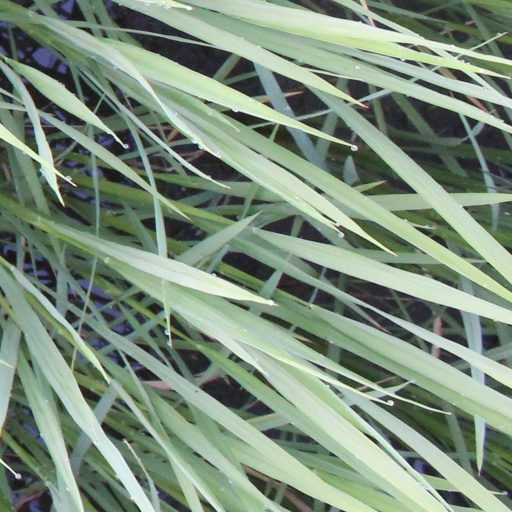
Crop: rice